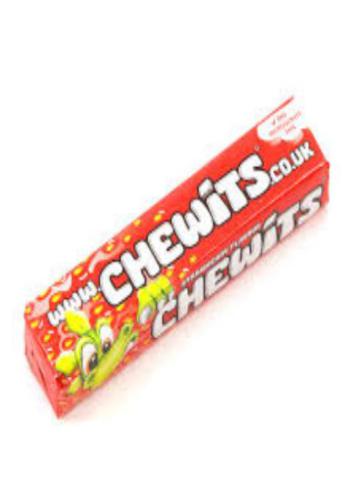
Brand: chewits
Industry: Food